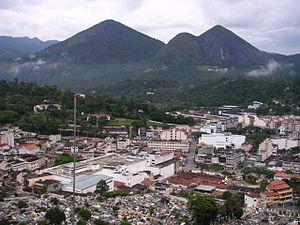
"Nova Friburgo est une ville du Brésil située dans une région montagneuse du centre-nord de l'État de Rio de Janeiro, à 136 kilomètres de la capitale, Rio de Janeiro, sur un territoire de 933,4 km². Elle se trouve à 22°16'55"" de latitude sud et 42°31'52"" de longitude ouest et à 846 mètres au-dessus du niveau de la mer.